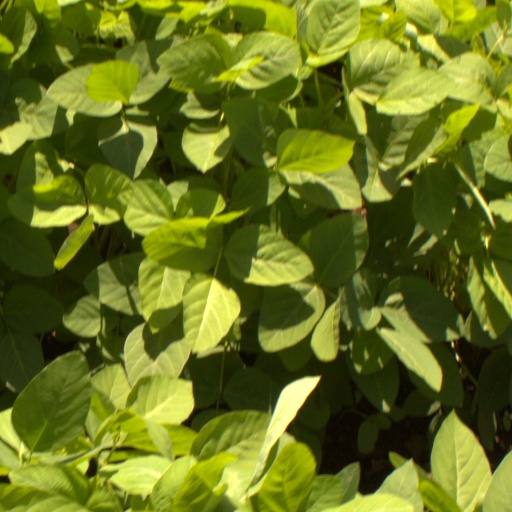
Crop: soybean